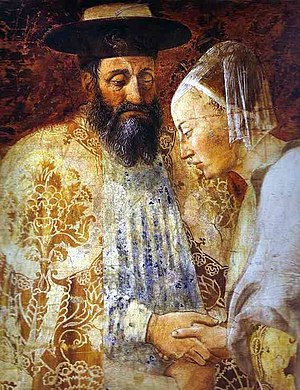
Angelsaksisk litteratur / Oldengelsk digtning / Kristen digtning
Fortællinger fra Bibelen blev oversat og bearbejdet, som legender om Det sande kors og kong Salomon, her vist i et renæssancemaleri af Piero della Francesca: Mødet mellem Salomon og dronningen af Saba, 1492.
Angelsaksisk litteratur eller oldengelsk litteratur er skrevet på angelsaksisk i løbet af Englands 600-årige angelsaksiske periode fra midten af 400-tallet til den normanniske erobring af England i 1066. Den omfatter genrer som episk poesi, hagiografier, prædikener, bibeloversættelser, love, krøniker og gåder. Der er bevaret ca. 400 manuskripter med interesse for almenheden og forskningen.